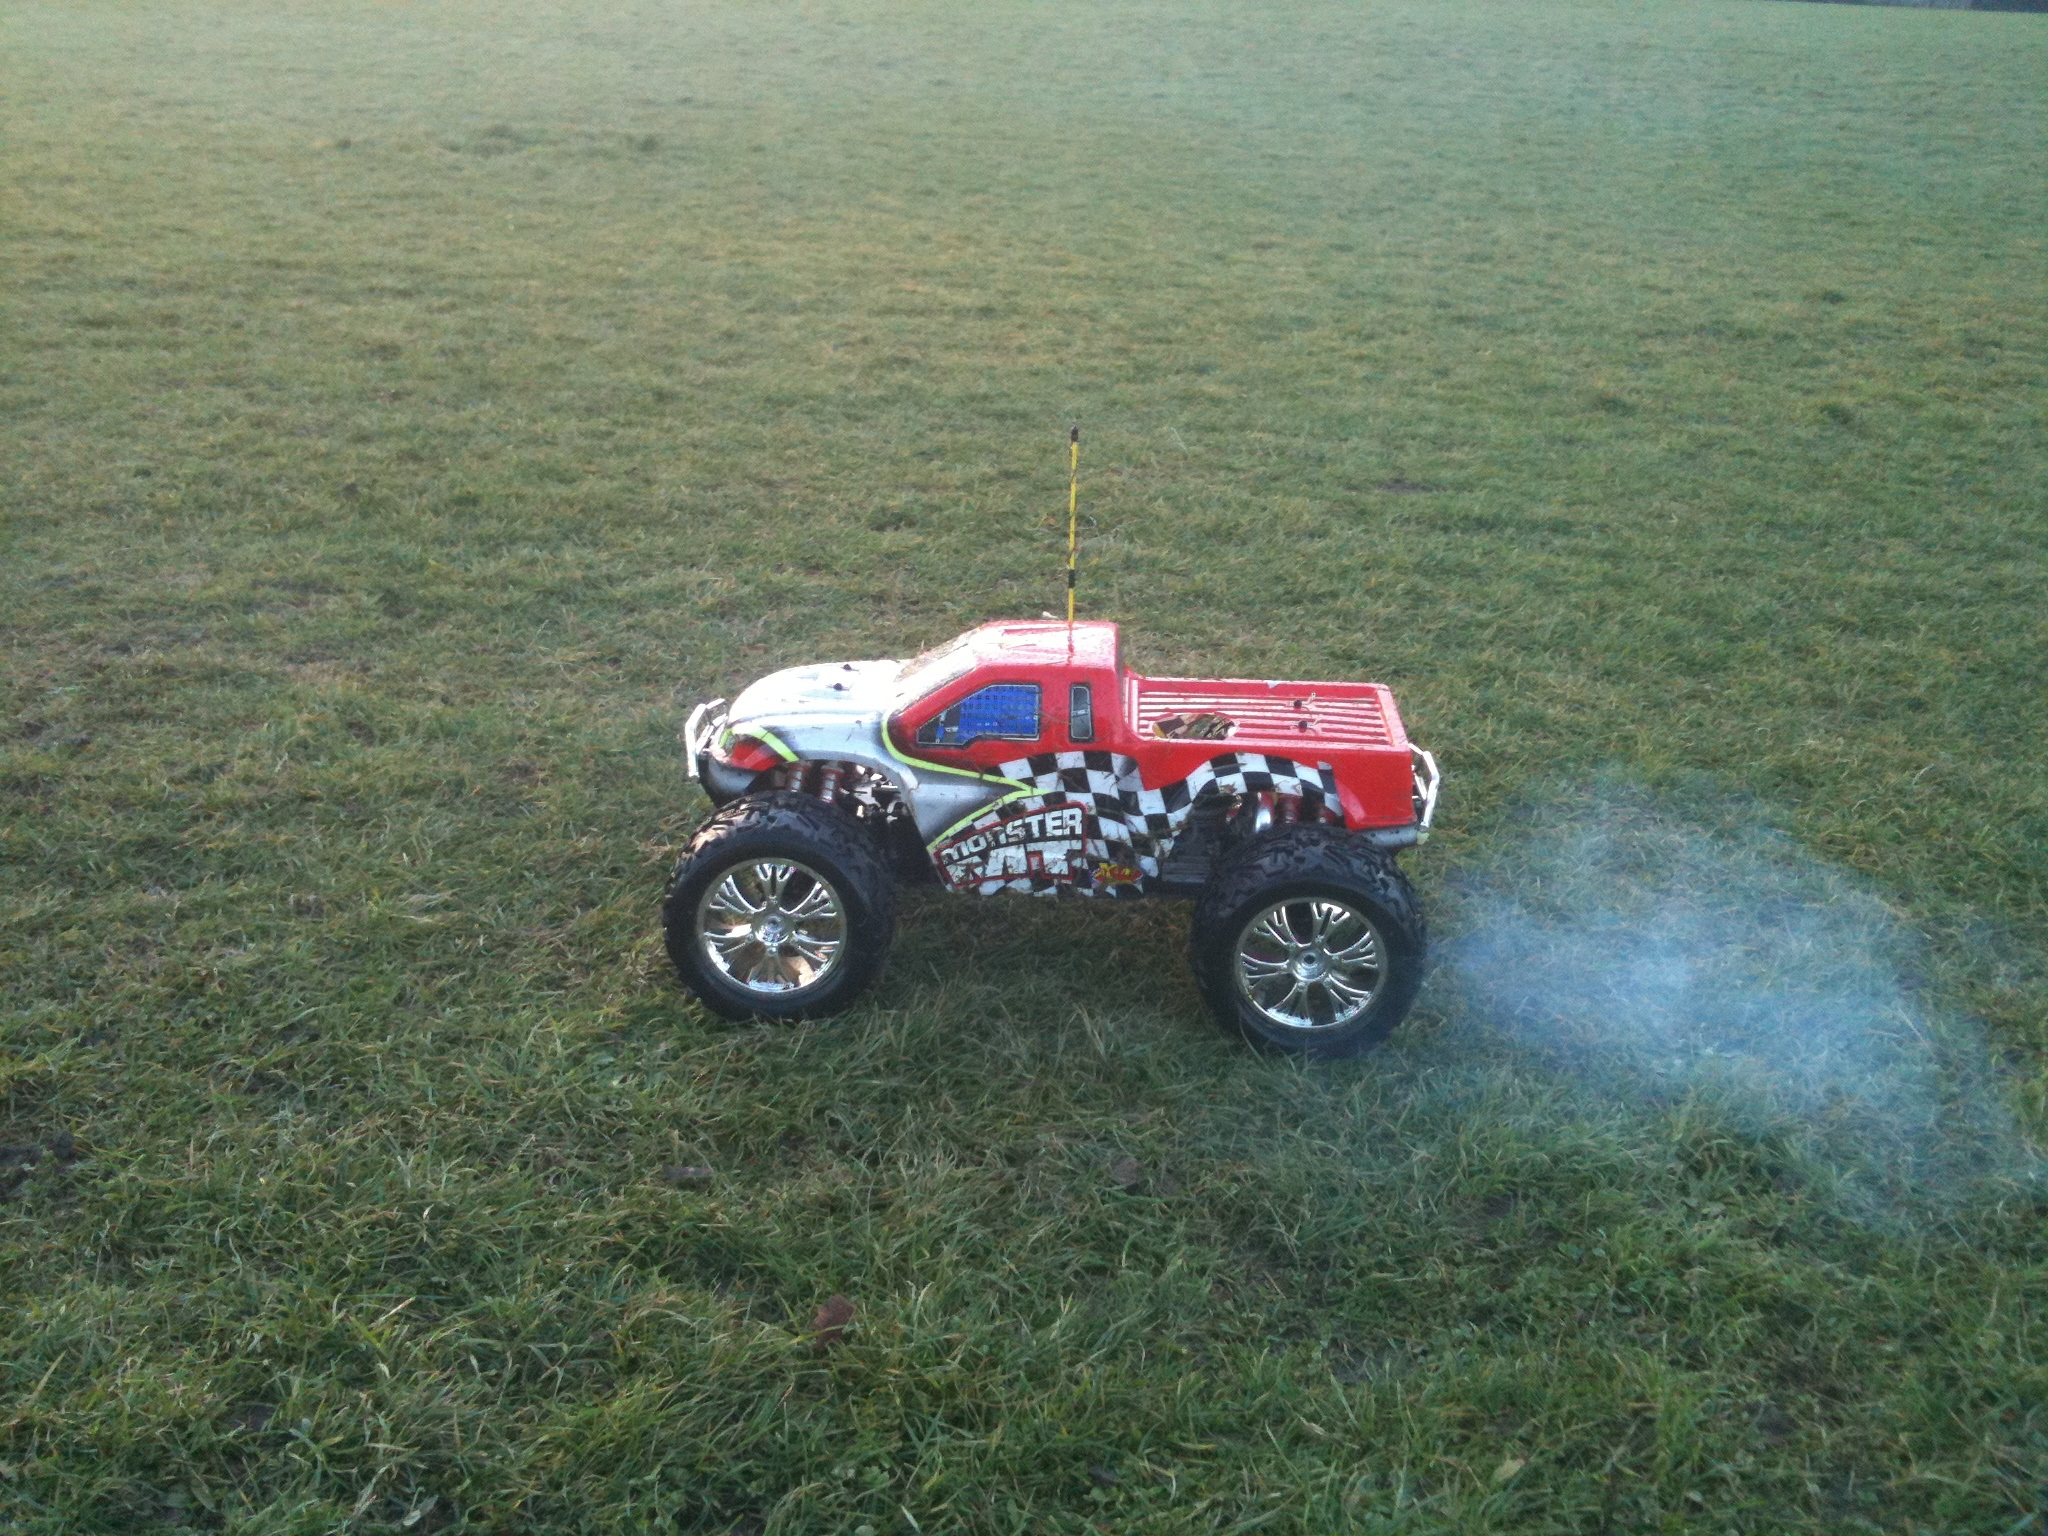
car, wheel, vehicle, sports, racing, rc, motorsport, monster truck, all terrain vehicle, off road vehicle, auto racing, automobile make, automotive exterior, off roading, off road racing, rally raid